Bond length

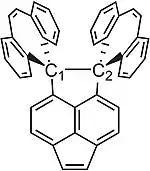
Hexaphenylethane skeleton based derivative containing longest known C-C bond between atoms C1 and C2 with a length of 180.6pm

Another notable compound with an extraordinary C-C bond length is tricyclobutabenzene, in which a bond length of 160pm is reported. Longest C-C bond within the cyclobutabenzene category is 174pm based on X-ray crystallography. In this type of compound the cyclobutane ring would force 90° angles on the carbon atoms connected to the benzene ring where they ordinarily have angles of 120°.